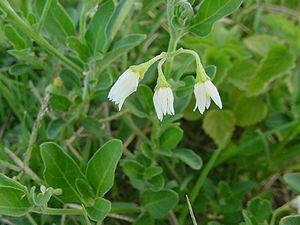
Salpichroa est un genre de plantes regroupant 31 espèces de la famille des Solanaceae originaires des Andes et d'autres régions d'Amérique du Sud.